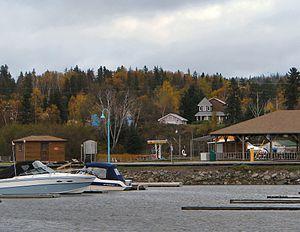
Michipicoten est un canton rural de l'Ontario, au Canada, situé à l'embouchure de la rivière Michipicoten et du lac Supérieur.